Sombrero

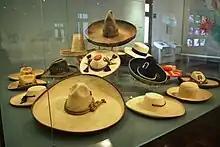
Various sombreros on display at the Museo de Arte Popular in Mexico City

In English, a) is a type of wide-brimmed Mexican men's hat used to shield the face and eyes from the sun. It usually has a high, pointed crown; an extra-wide brim (broad enough to cast a shadow over the head, neck, and shoulders of the wearer) that is slightly upturned at the edge; and a chin strap to hold it in place.